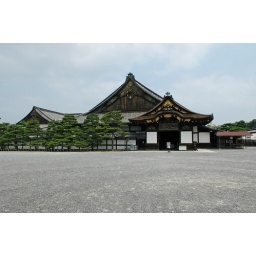
nijo castle - take your shoes off an walk over the squeaky floors.